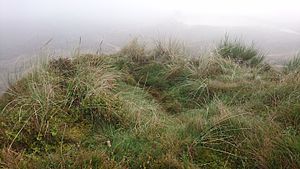
Stoltenbjerg / Kulturhistorie
Maskingeværrede bygget af tyskerne under 2. verdenskrig, placeret tæt ved toppen af Stoltenbjerg
Stoltenbjerg er en bakketop i Staldbakkerne, der med sine 88 meter er det højeste punkt på Danmarks største indlandshede Randbøl Hede syd for Billund